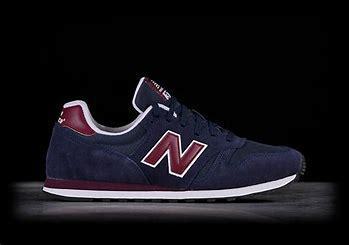
Brand: New
Model: Balance 373